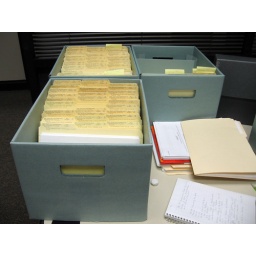
Work table in my office with a collection in process.